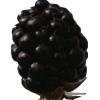
Label: blackberry